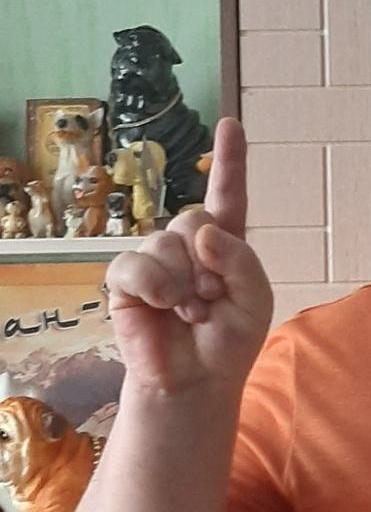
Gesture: one